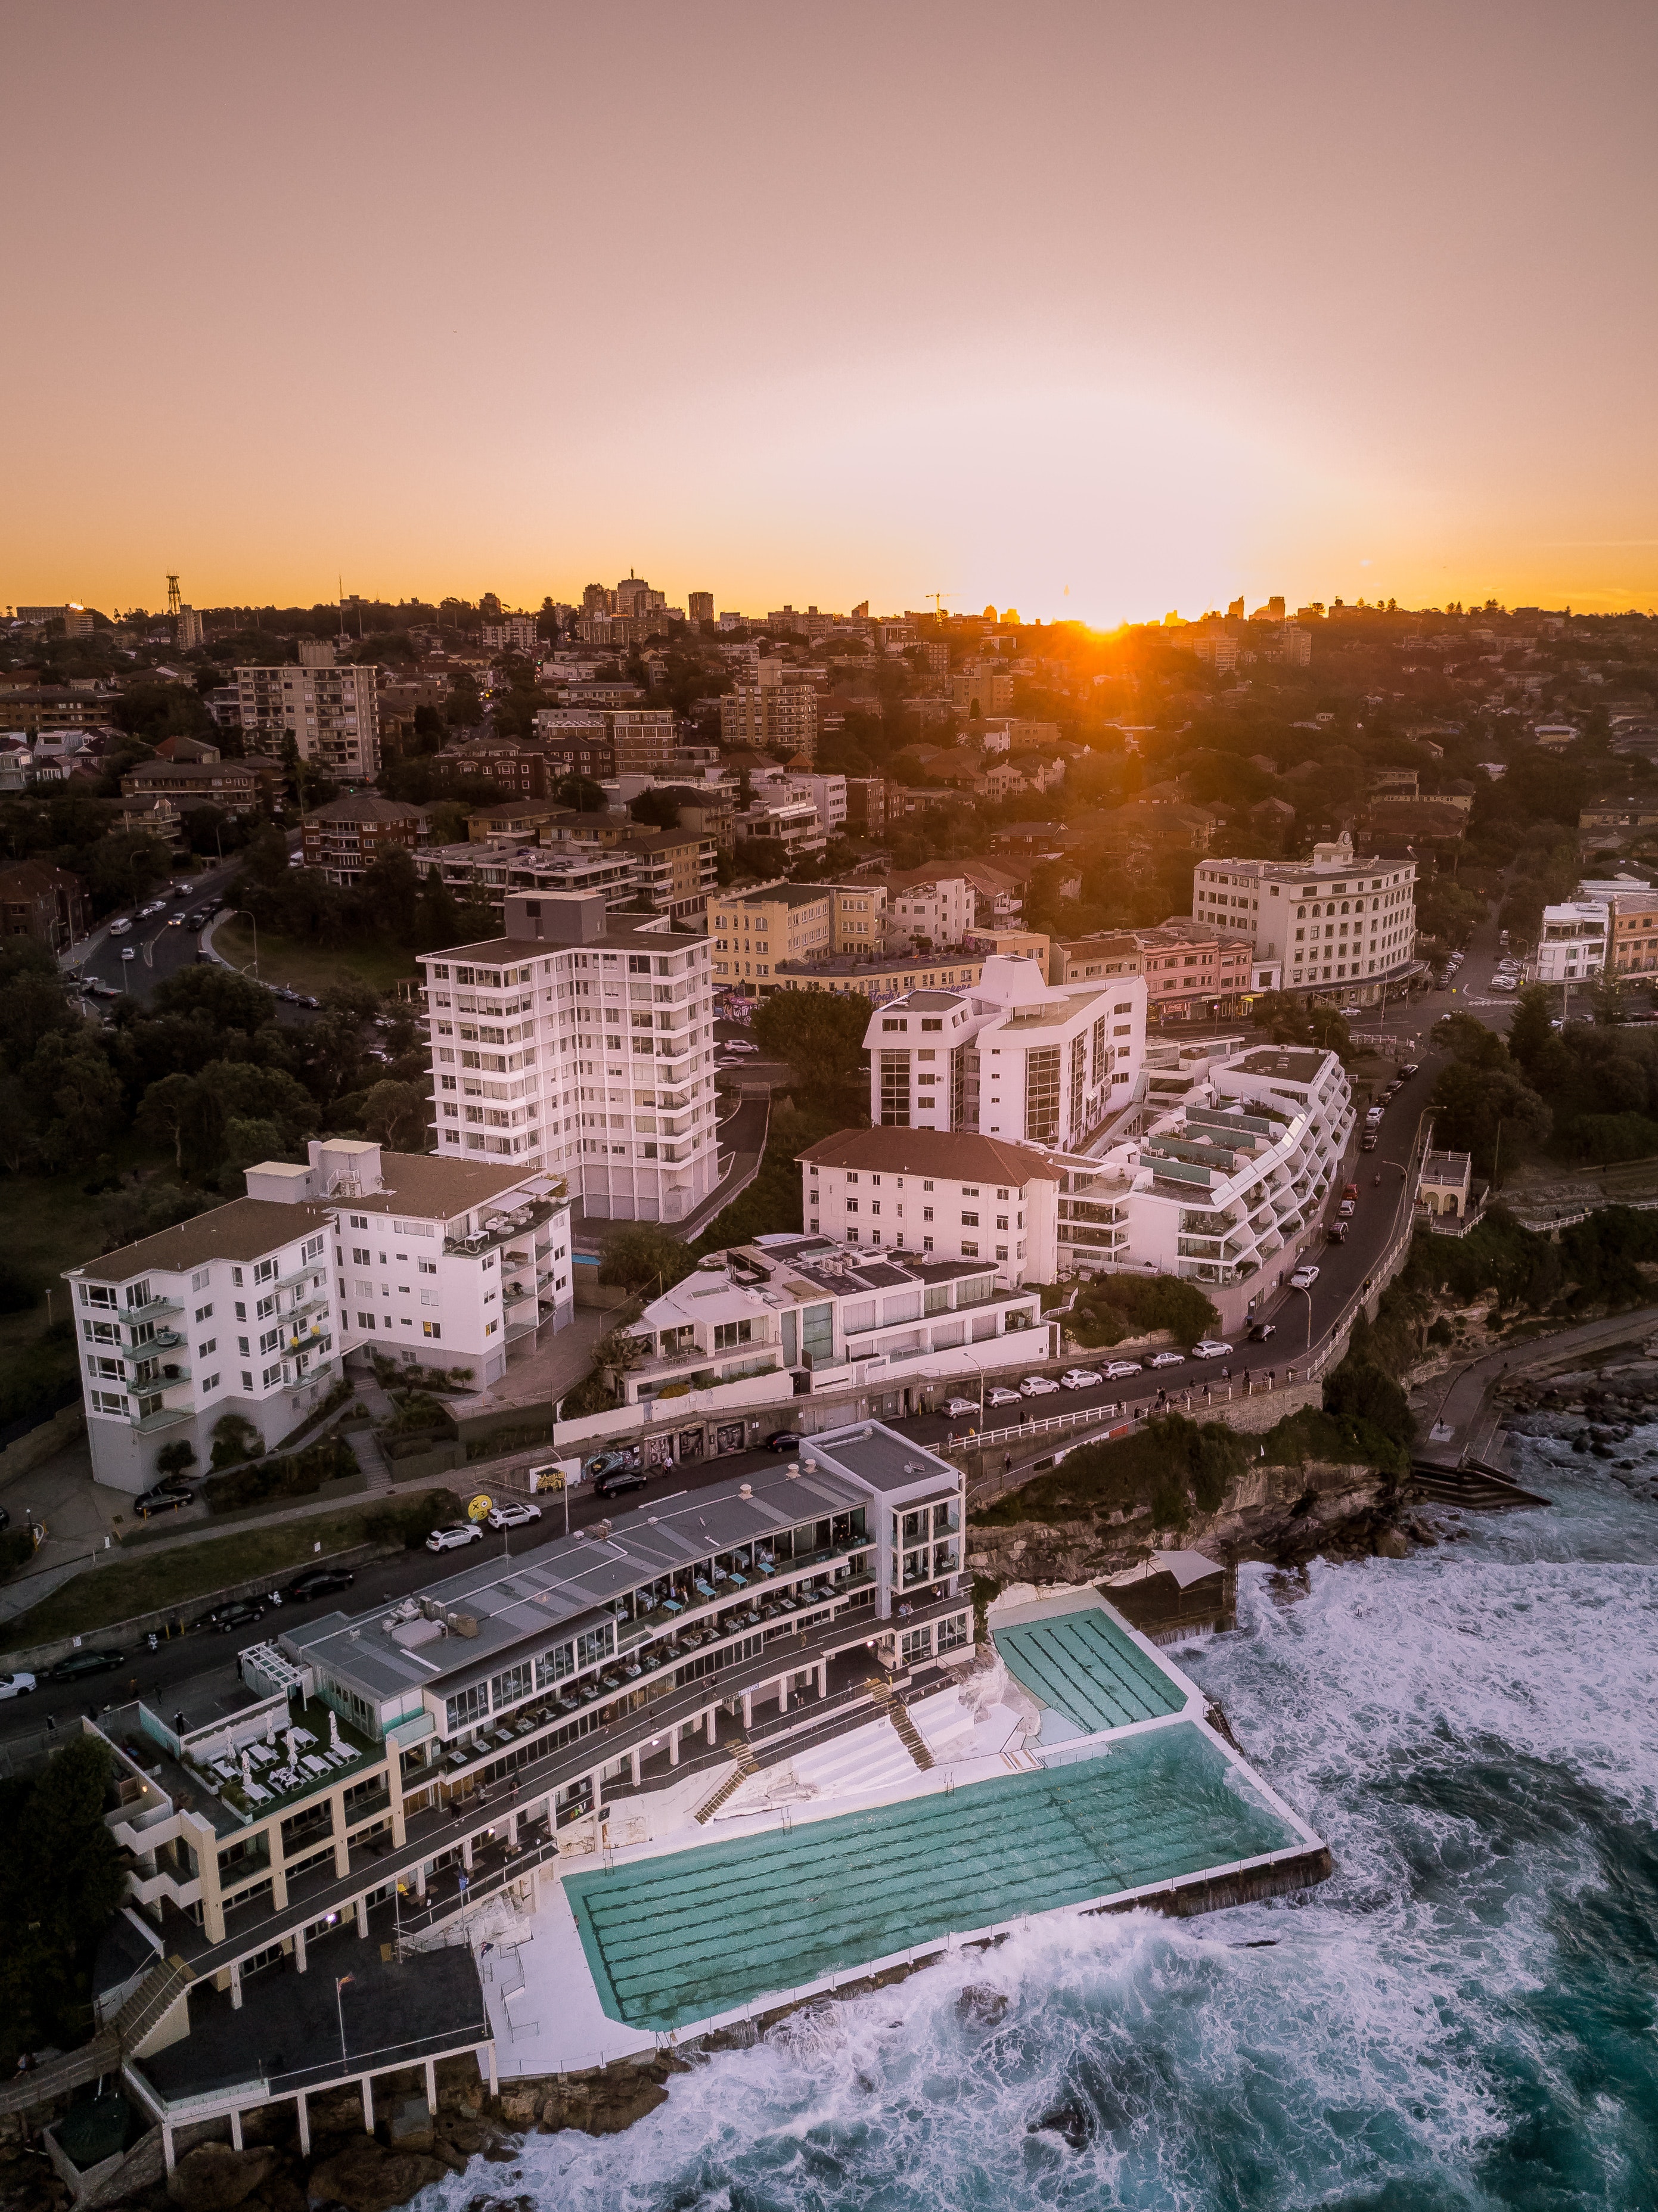
cityscape, urban area, city, sky, metropolis, morning, skyline, reflection, horizon, sunset, evening, building, water, dusk, dawn, aerial photography, skyscraper